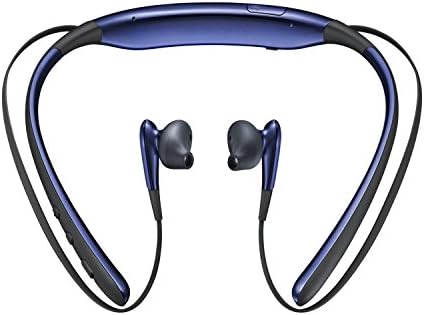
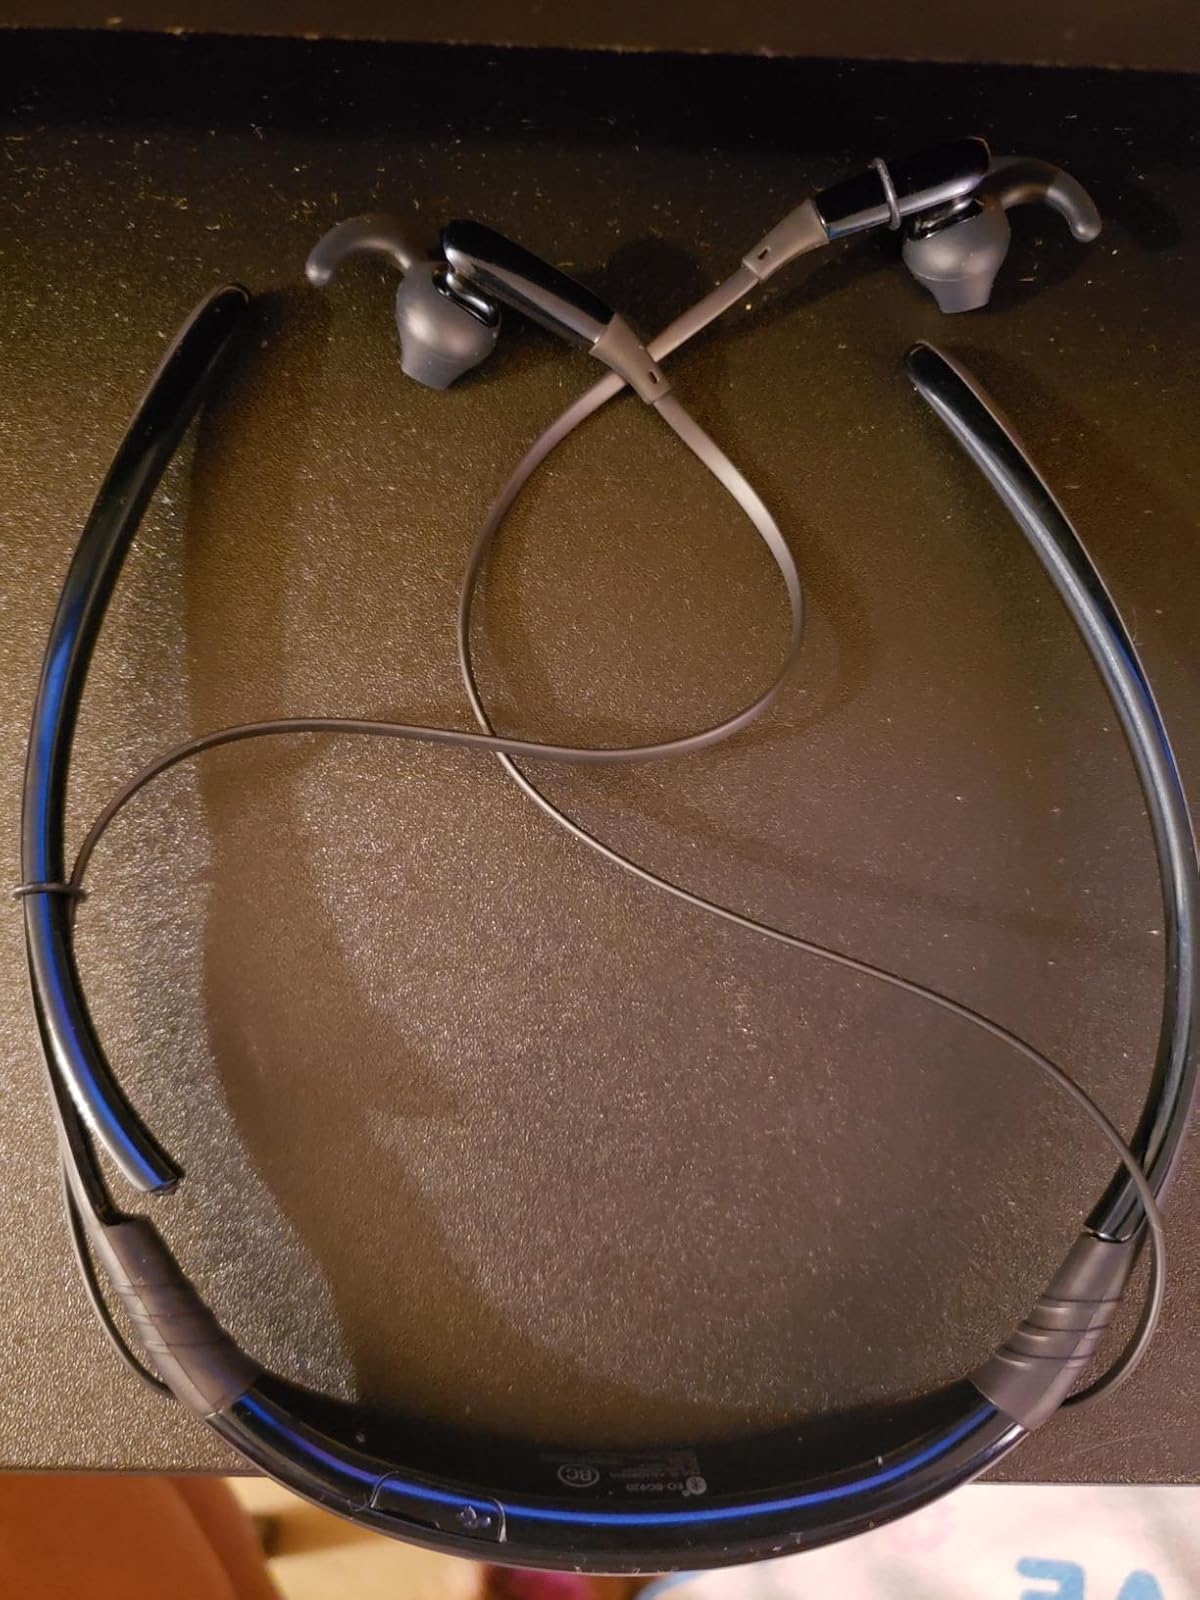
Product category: headphones
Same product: yes